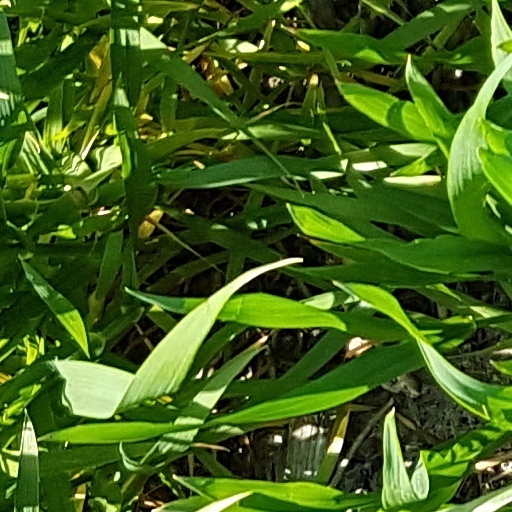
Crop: wheat